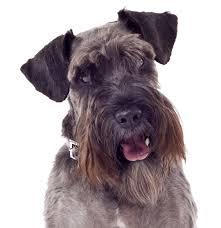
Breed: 220-n000053-standard_schnauzer